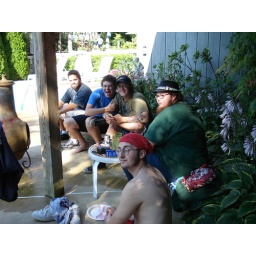
I still have no idea who the dude in the green shirt is.